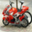
Label: motorcycle